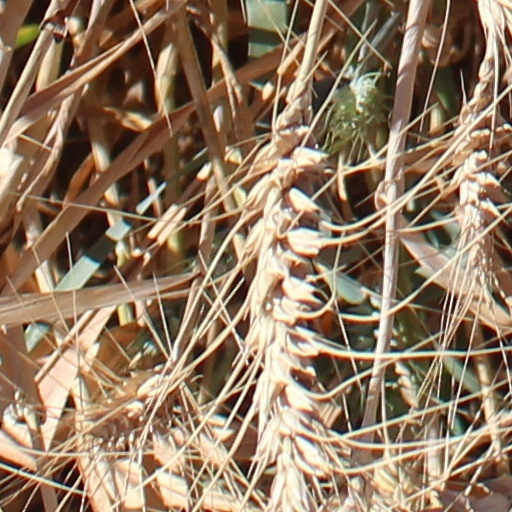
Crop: wheat